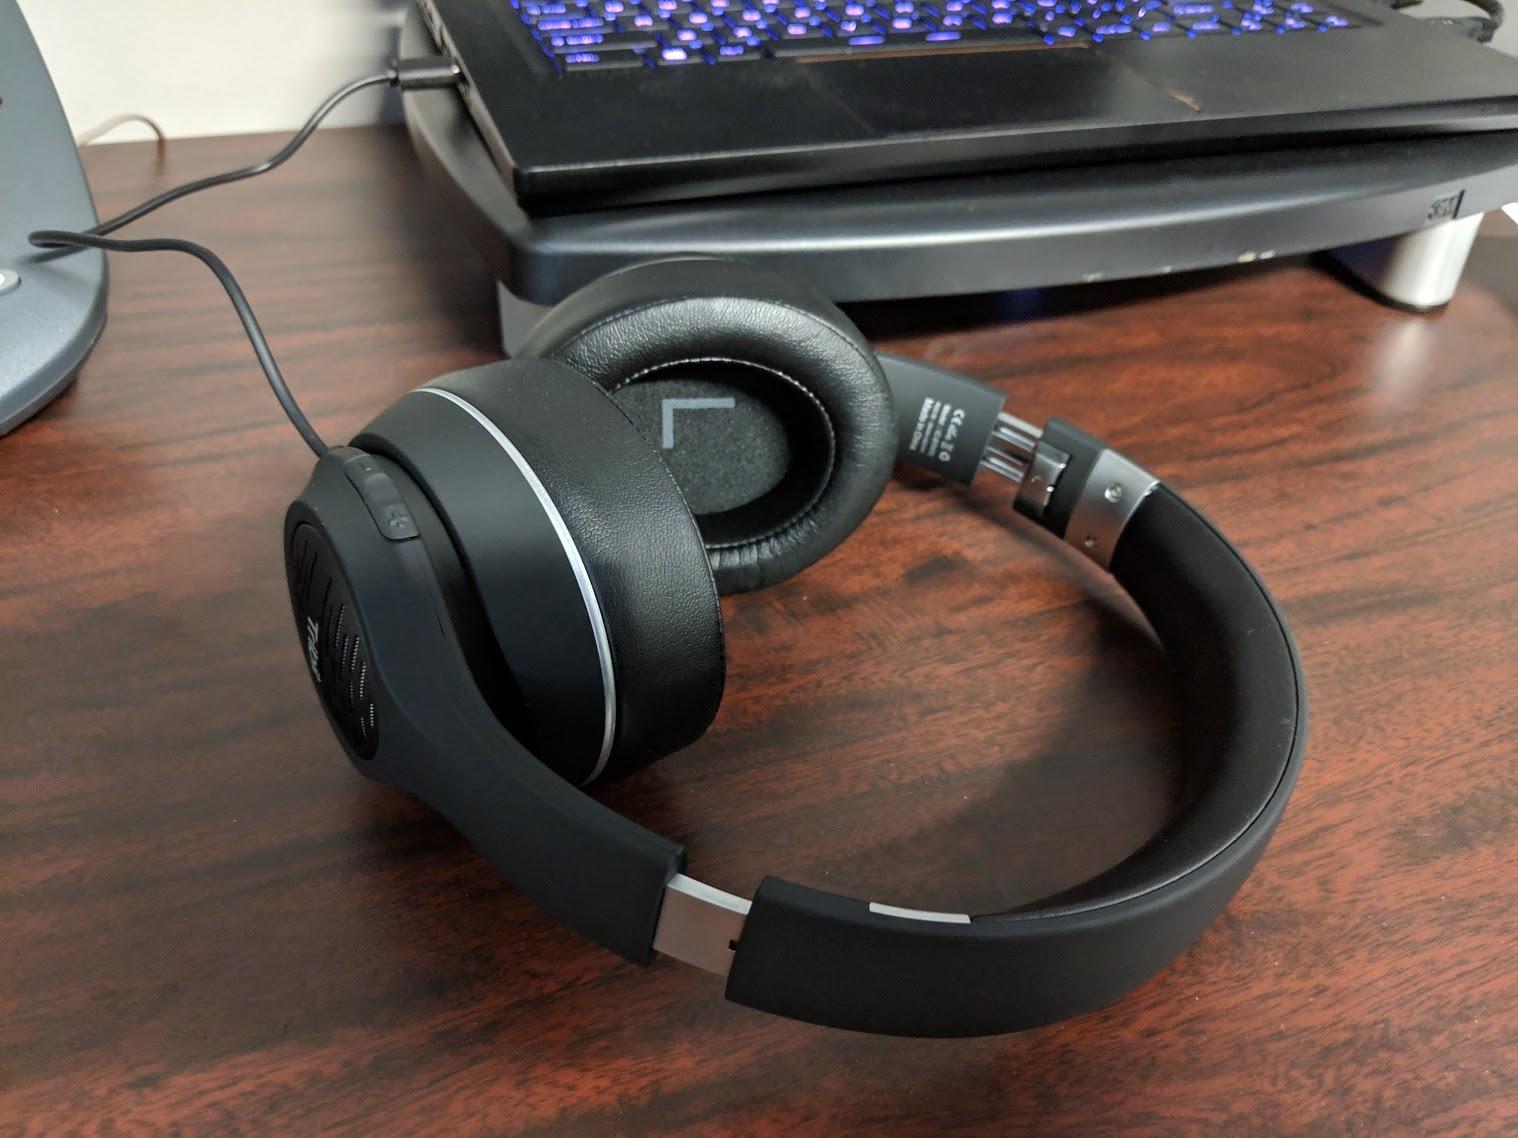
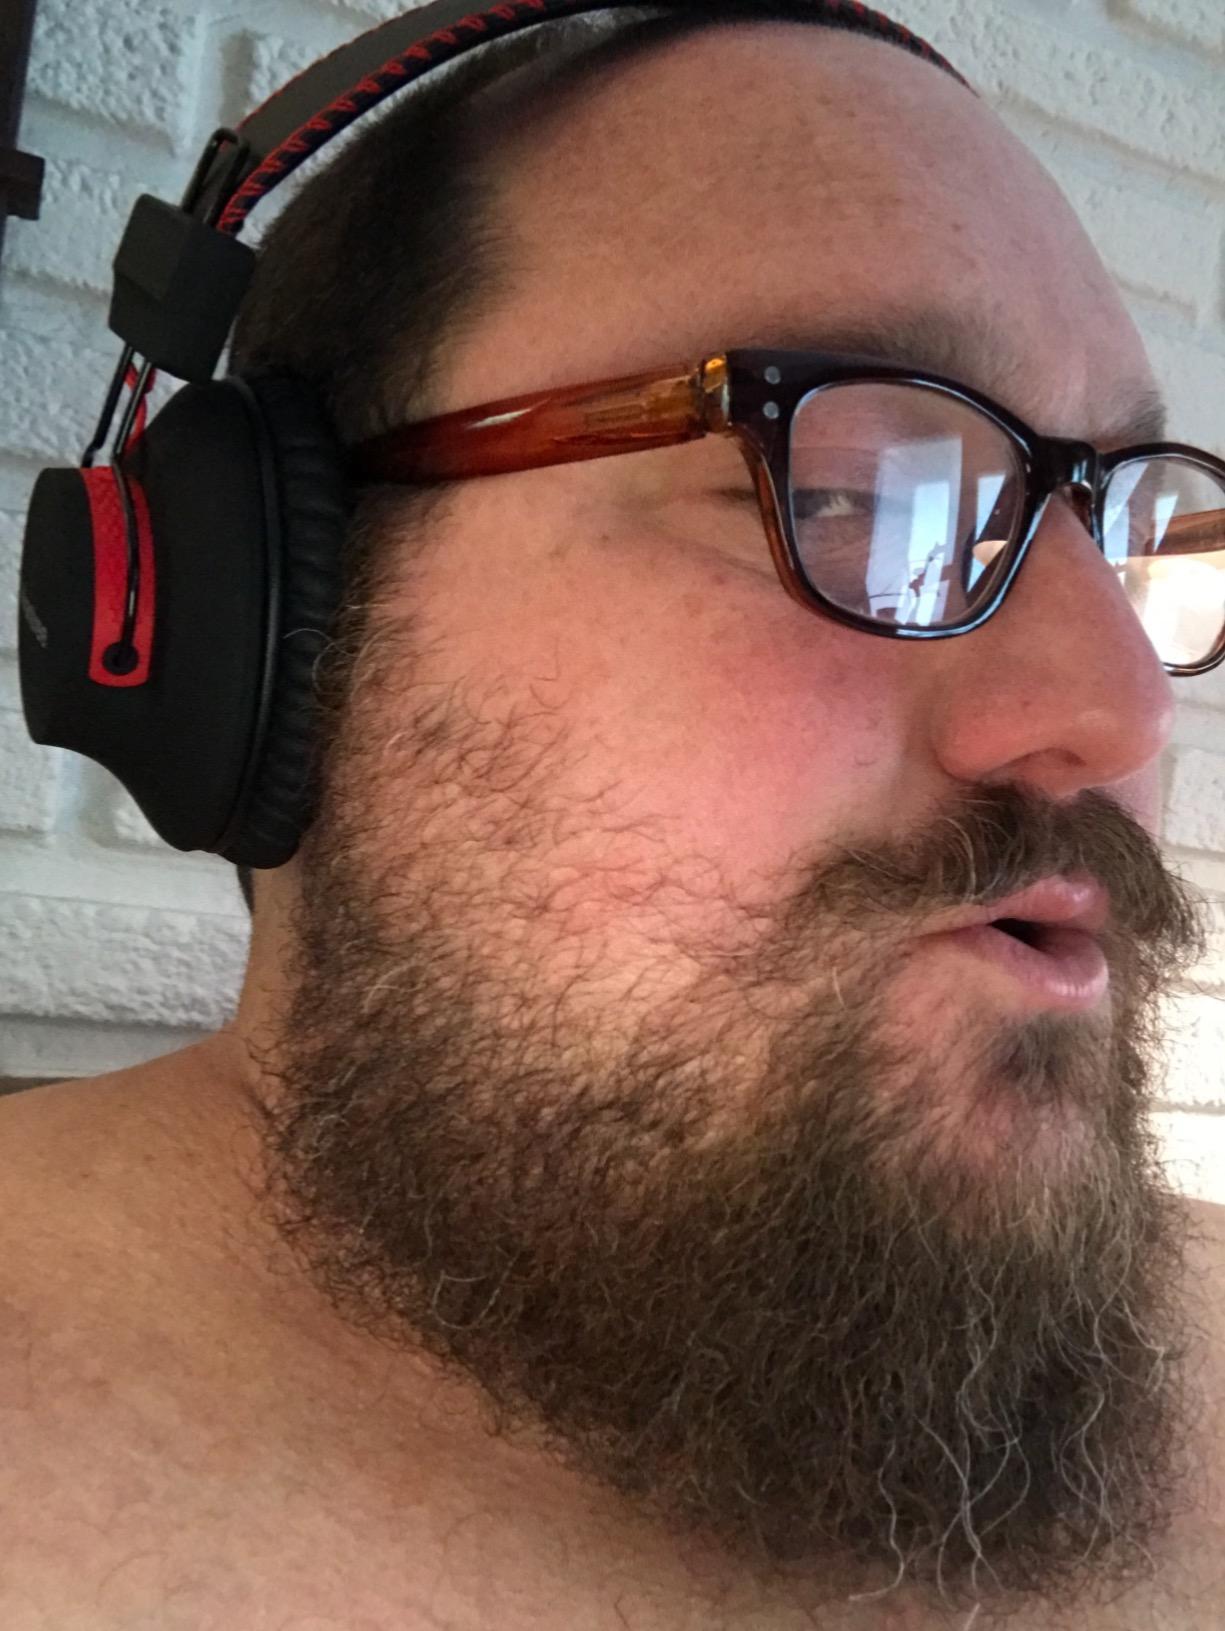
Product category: headphones
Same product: no